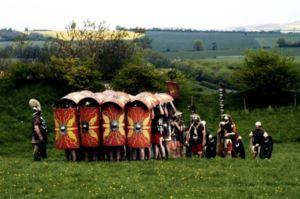
La tortue romaine est une formation défensive des armées romaines, formation inventée par les Gaulois.
Les Tortues ou Chéloniens sont un ordre de reptiles comportant 332 espèces, dont la caractéristique est d'avoir une carapace.
L'armée des origines de la Ville à la fin de la République romaine permet à Rome d'imposer sa suprématie sur les villes et les peuples voisins du Latium aux Vᵉ et IVᵉ siècles av. J.-C., puis de se lancer dans la conquête de l'Italie aux IVᵉ et IIIᵉ siècles av. J.-C. et enfin de la Méditerranée du IIIᵉ au Iᵉʳ siècle av. J.-C. avant de jouer un rôle dans les guerres civiles républicaines.